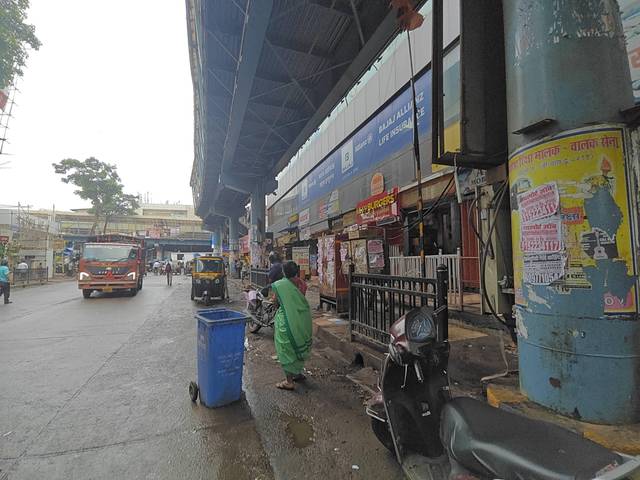
Region: India
Coordinates: 19.085, 72.909